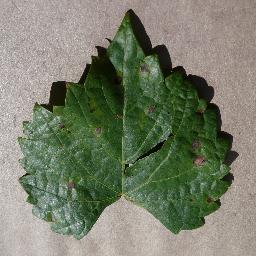
Label: Grape___Black_rot